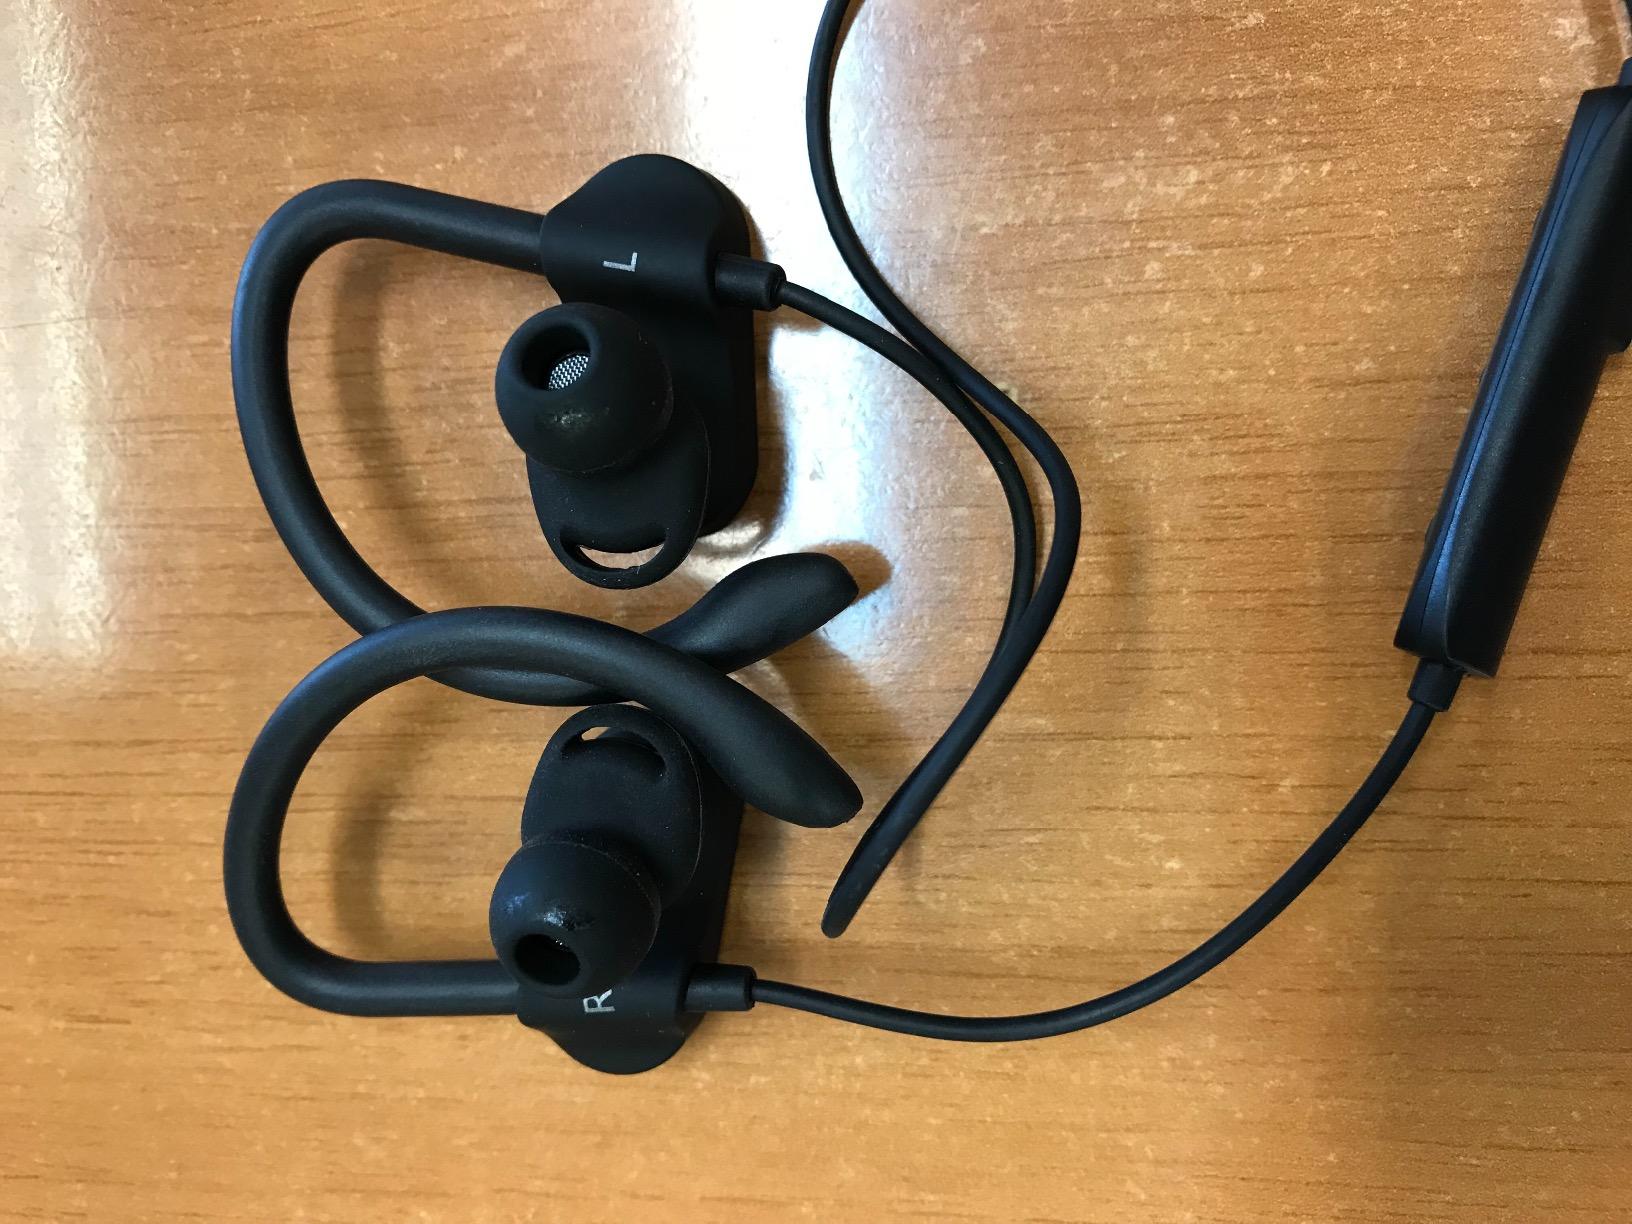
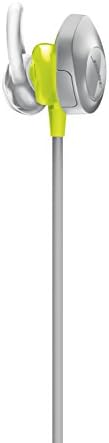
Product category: headphones
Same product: no